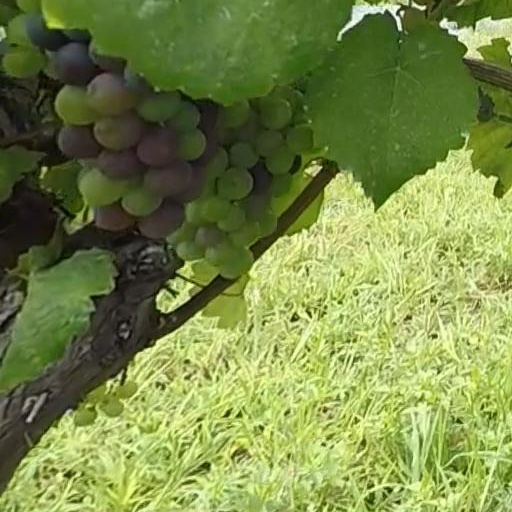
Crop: grape